Kiyota-ku, Sapporo

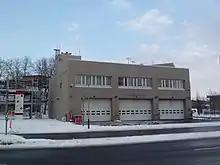
Fire station

According to the jūminhyō (registry of residential addresses and figures) in 2008, 114,730 people are living in Kiyota-ku. The total area of the ward is 59.70 km, which is the 4th largest ward in Sapporo.